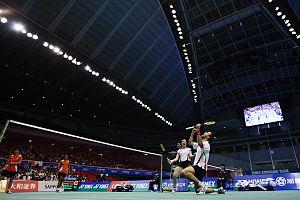
Joachim Fischer Nielsen, né le 23 novembre 1978 à Copenhague, est un joueur danois de badminton.